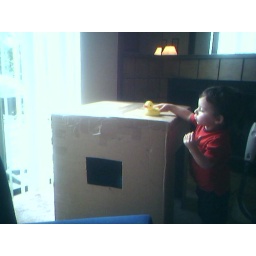
He didn't show much interest in this box house past the initial excitement. Oh, well.